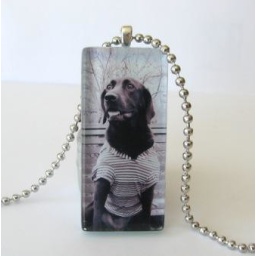
Can be in black &amp;amp; white or color. Choice of silver ball chain or black organza ribbon necklace.